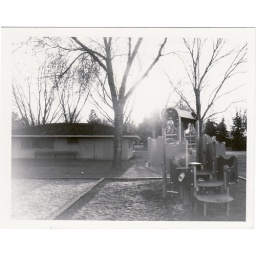
This is a black and white photo of a playground near me.